The Tower at Stony Wood

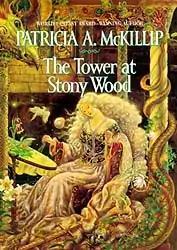
First edition cover

The Tower at Stony Wood is a 2000 fantasy novel by American writer Patricia A. McKillip. It was a 2001 Nebula Award nominee.